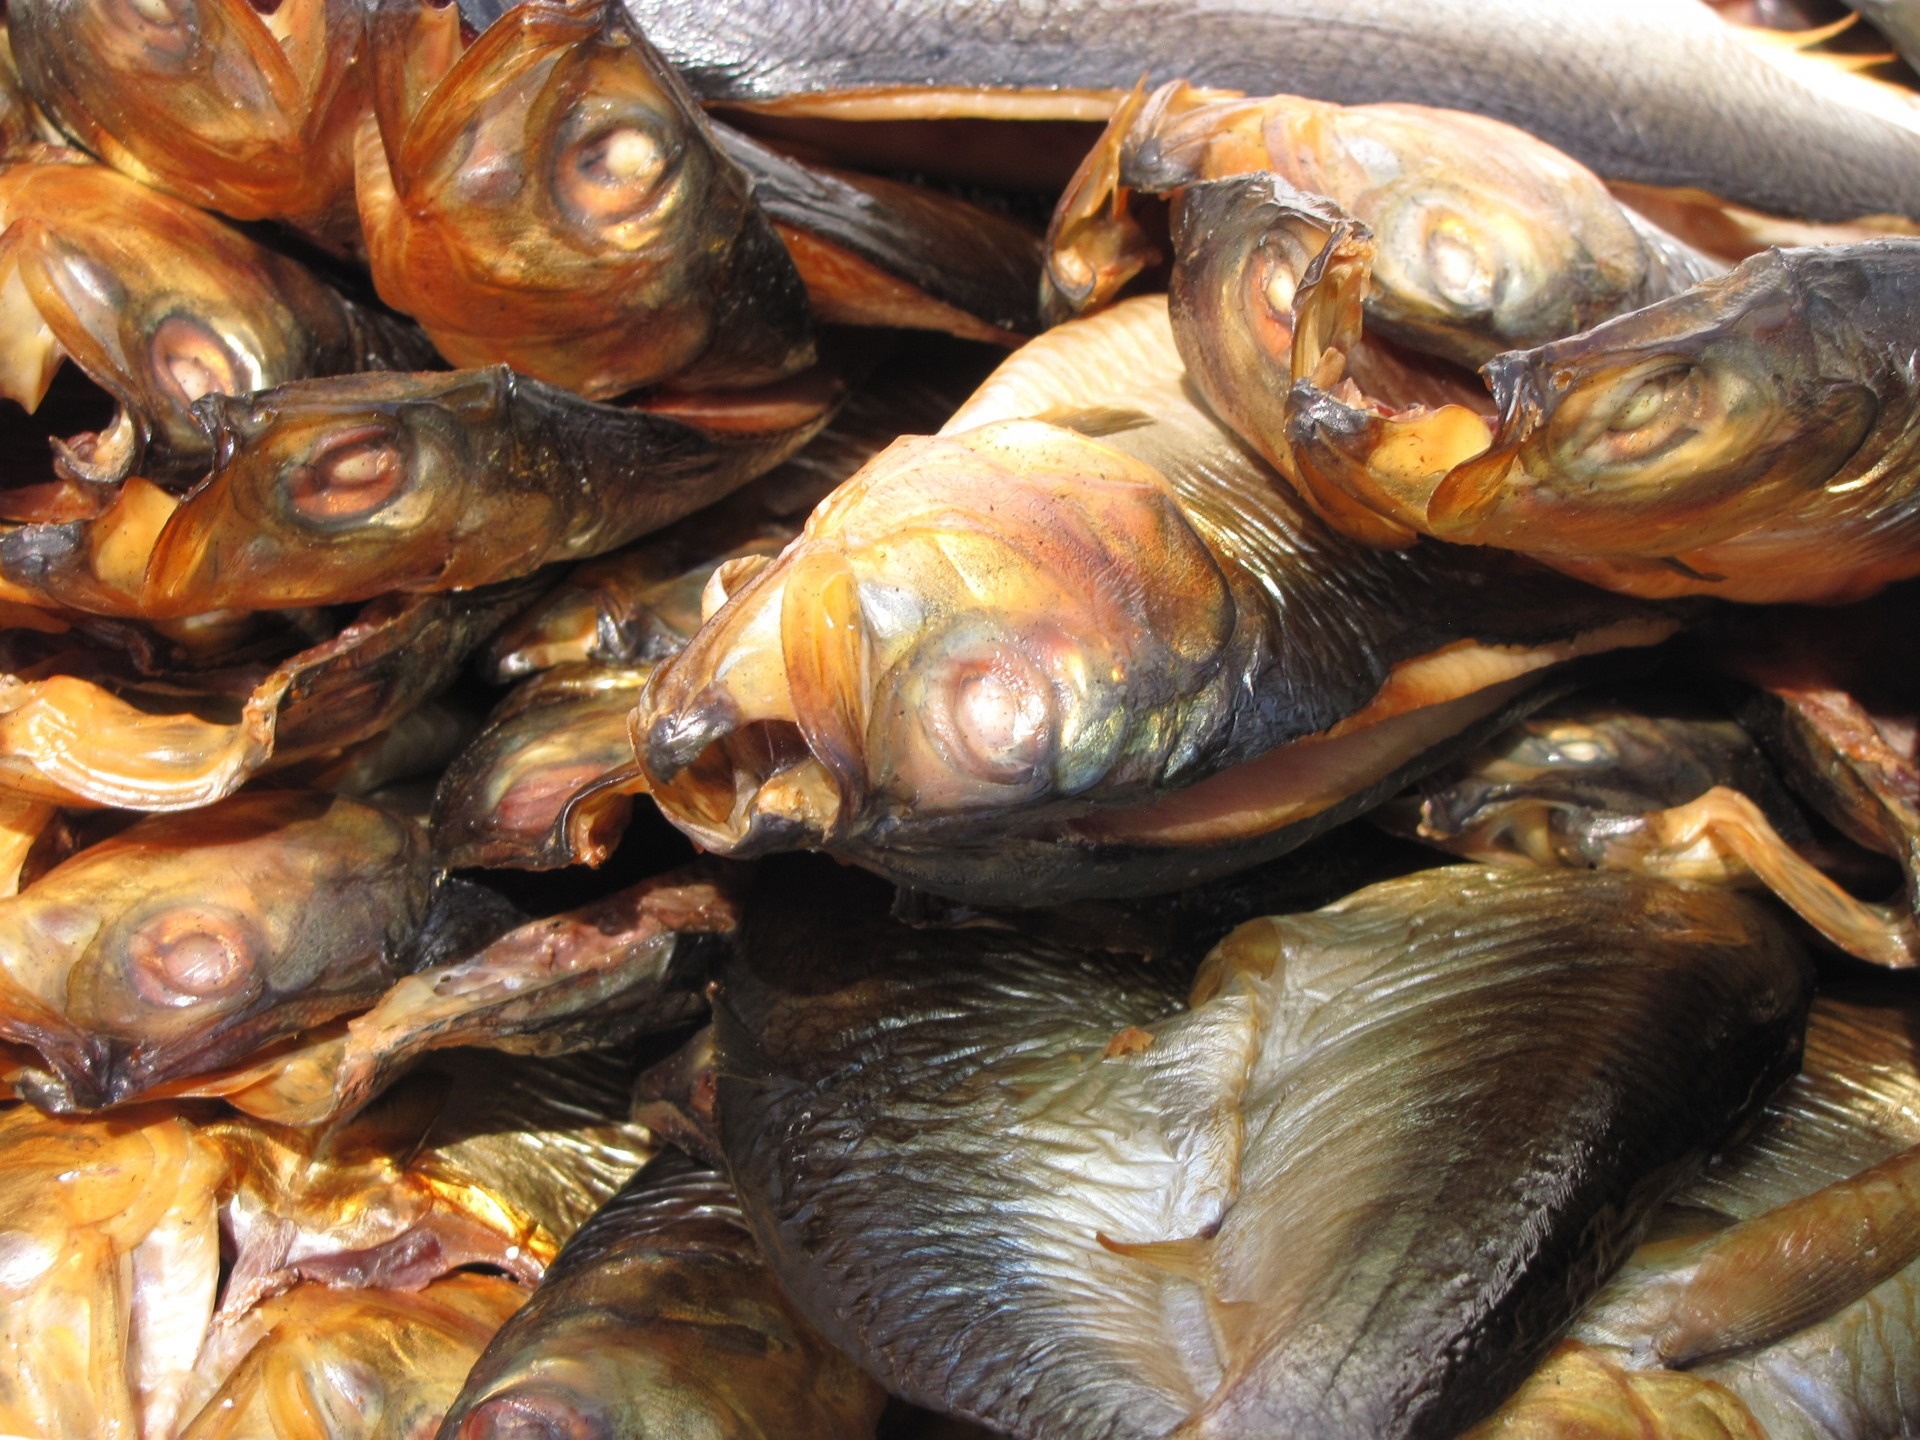
nature, restaurant, animal, dish, meal, food, tropical, seafood, fresh, market, frozen, aquatic, fish, gourmet, meat, invertebrate, life, clam, mussel, marine, raw, salmon, carp, catch, diet, sardines, herring, trout, smoked, fishery, mackerel, nutritious, appetizer, fillet, smoked fish, clams oysters mussels and scallops, animal source foods